Kristof Beyens

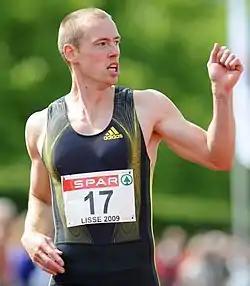
Beyens at the 2009 Ter Specke Bokaal Meeting in Lisse, the Netherlands.

Kristof Beyens (born 13 July 1983 in Herentals) is a Belgian sprint athlete, who specialises in the 100 and 200 metres. His personal best time over 200 metres is 20.44 s, achieved in Osaka during the World Championships.